History of the Mediterranean region

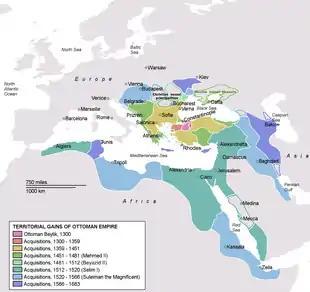
Ottoman Empire territories acquired between 1300 and 1683.

The "Repubbliche Marinare" (Maritime republics) of Amalfi, Gaeta, Venice, Genoa, Ancona, Pisa and Ragusa developed their own empires in the Mediterranean shores. The Islamic states had never been major naval powers, and trade from the east to Europe was soon in the hands of Italian traders, especially the Genoese and the Venetians, who profited immensely from it. The Republic of Pisa and later the Republic of Ragusa used diplomacy to further trade and maintained a libertarian approach in civil matters to further sentiment in its inhabitants.